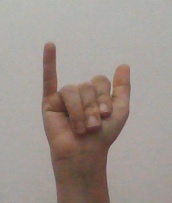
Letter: ya